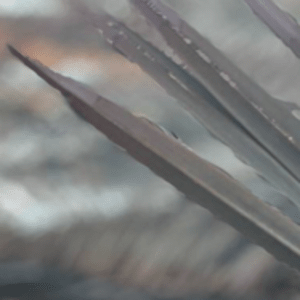
Label: Magnesium Deficiency